Bristol Temple Meads railway station

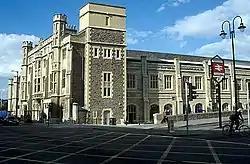
Brunel's original station as it appeared in 2004

A few weeks before the start of the services to Paddington the Bristol and Exeter Railway (B&ER) had opened, on 14 June 1841, its trains reversing in and out of the GWR station. The third railway at Temple Meads was the Bristol and Gloucester Railway, which opened on 8 July 1844 and was taken over by the Midland Railway (MR) on 1 July 1845. This used the GWR platforms, diverging onto its own line on the far side of the bridge over the Floating Harbour. Both these new railways were engineered by Brunel and were initially broad gauge. Brunel also designed the Bristol and South Wales Union Railway, but this was not opened until 25 August 1863, nearly four years after his death. It terminated at Temple Meads.